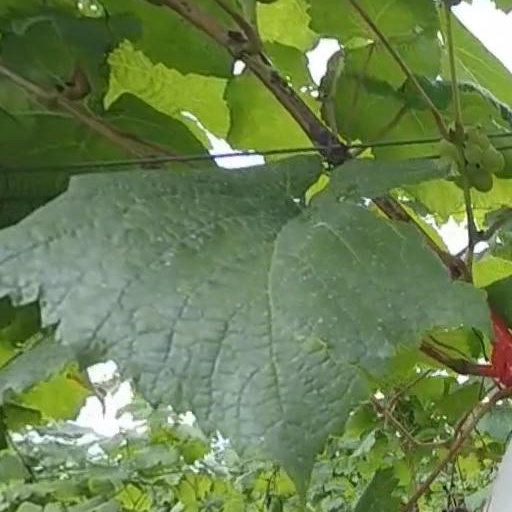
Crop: grape